Tree squirrel

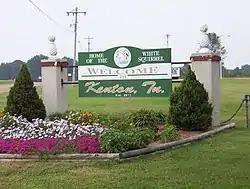
Welcome sign for Kenton, Tennessee, an example of competition for "White Squirrel Capital".

Olney, Illinois, known as the "White Squirrel Capital of the World", is home of the world's largest known white squirrel colony. These squirrels have the right of way on all streets in the town, with a $500 fine for hitting one. The Olney Police Department features the image of a white squirrel on its officers' uniform patches.